Non-Summit

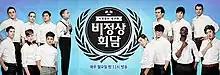
Promotional poster with original cast, 2014

Non-Summit, also known as Abnormal Summit, is a South Korean television program on JTBC which first aired on July 7, 2014. The show features a panel of non-Korean men, living in South Korea, who debate on various topics and "Korean culture, through the eyes of a foreigner," in a talk show format, in the Korean language. The show concluded its first season on December 4, 2017 with Episode 177, with no set date for a new season.